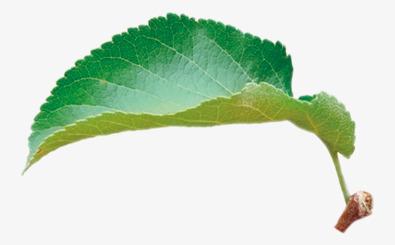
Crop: apple
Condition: healthy